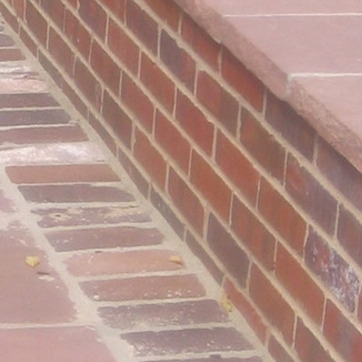
Material: brick